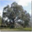
Label: oak_tree